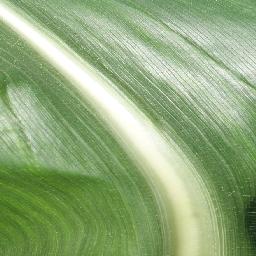
Label: Corn___healthy